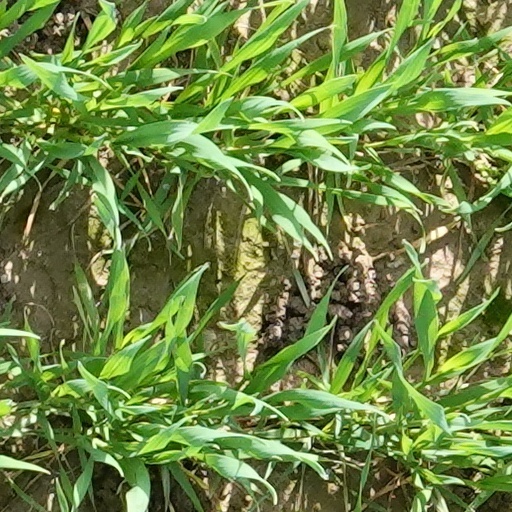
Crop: wheat